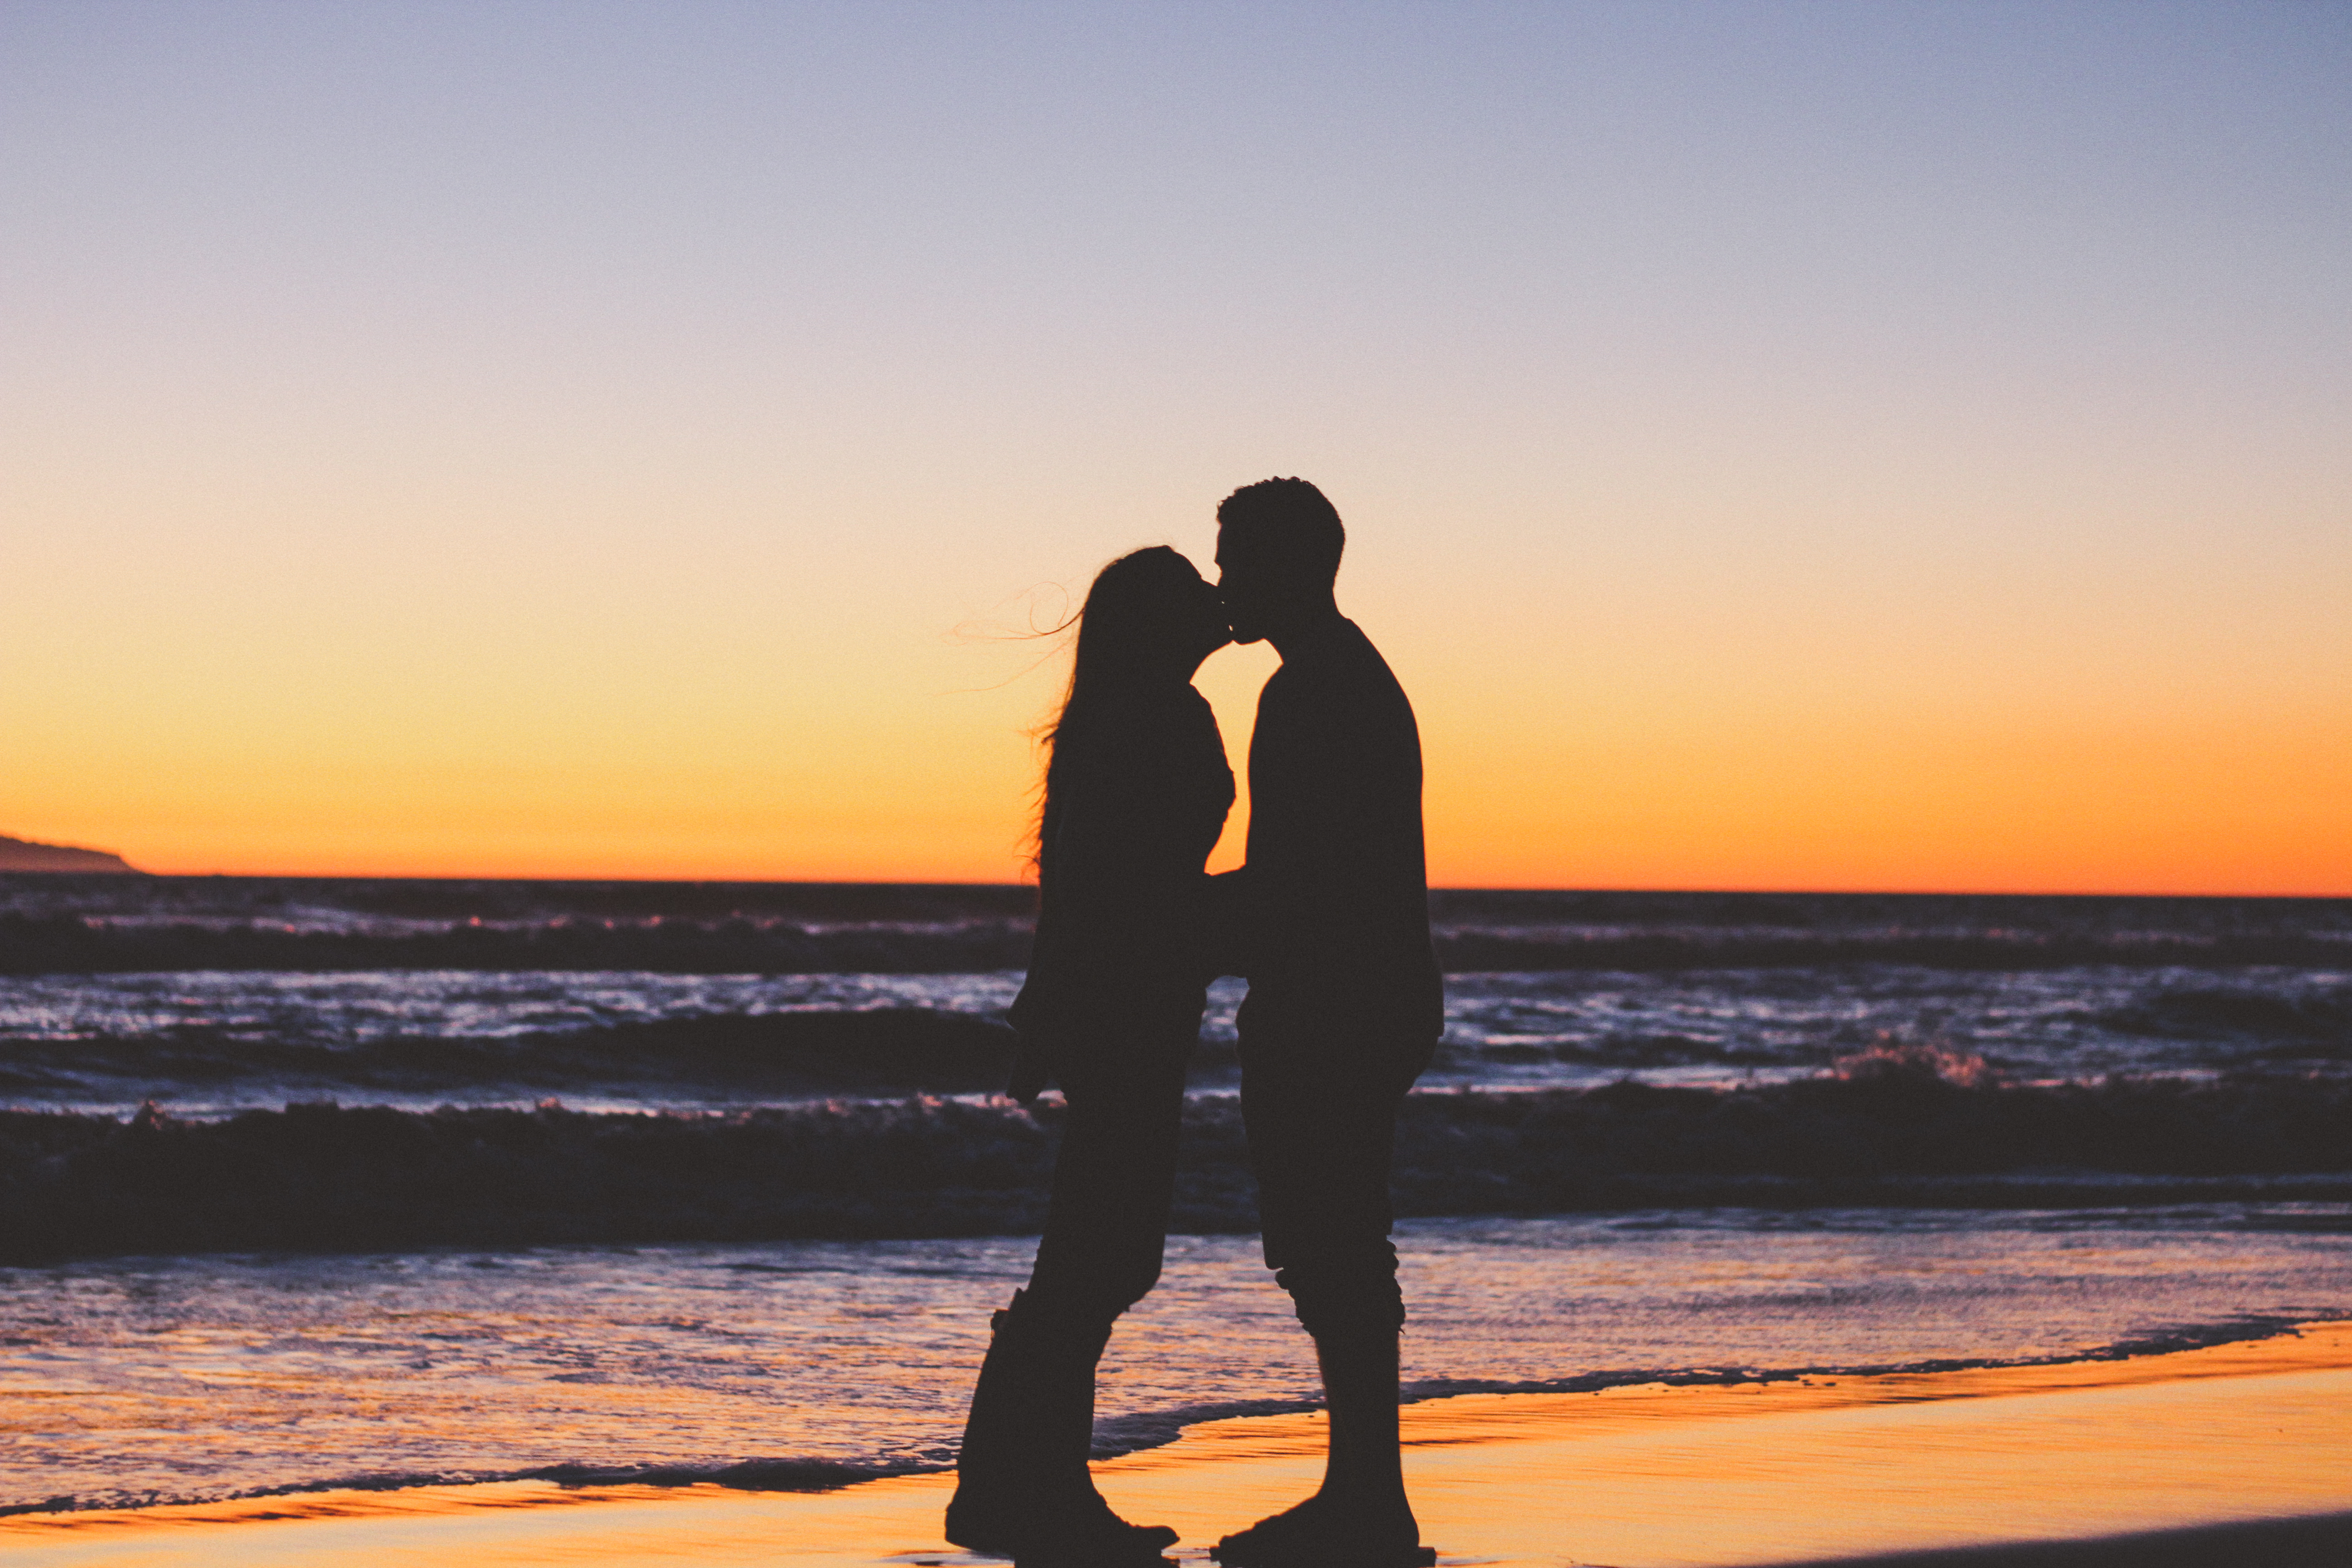
beach, sea, ocean, horizon, silhouette, sunrise, sunset, sunlight, morning, dawn, dusk, evening, sitting, romance, emotion, human positions, physical fitness